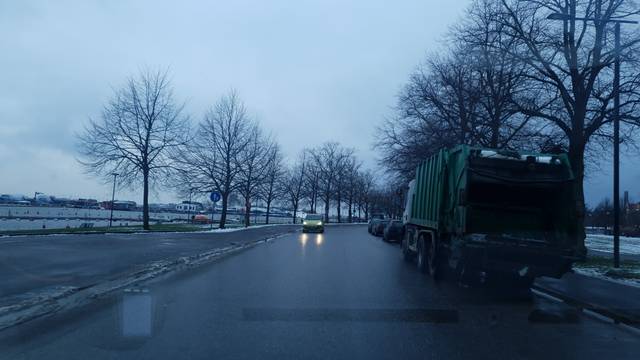
Region: Finland
Coordinates: 60.155, 24.95